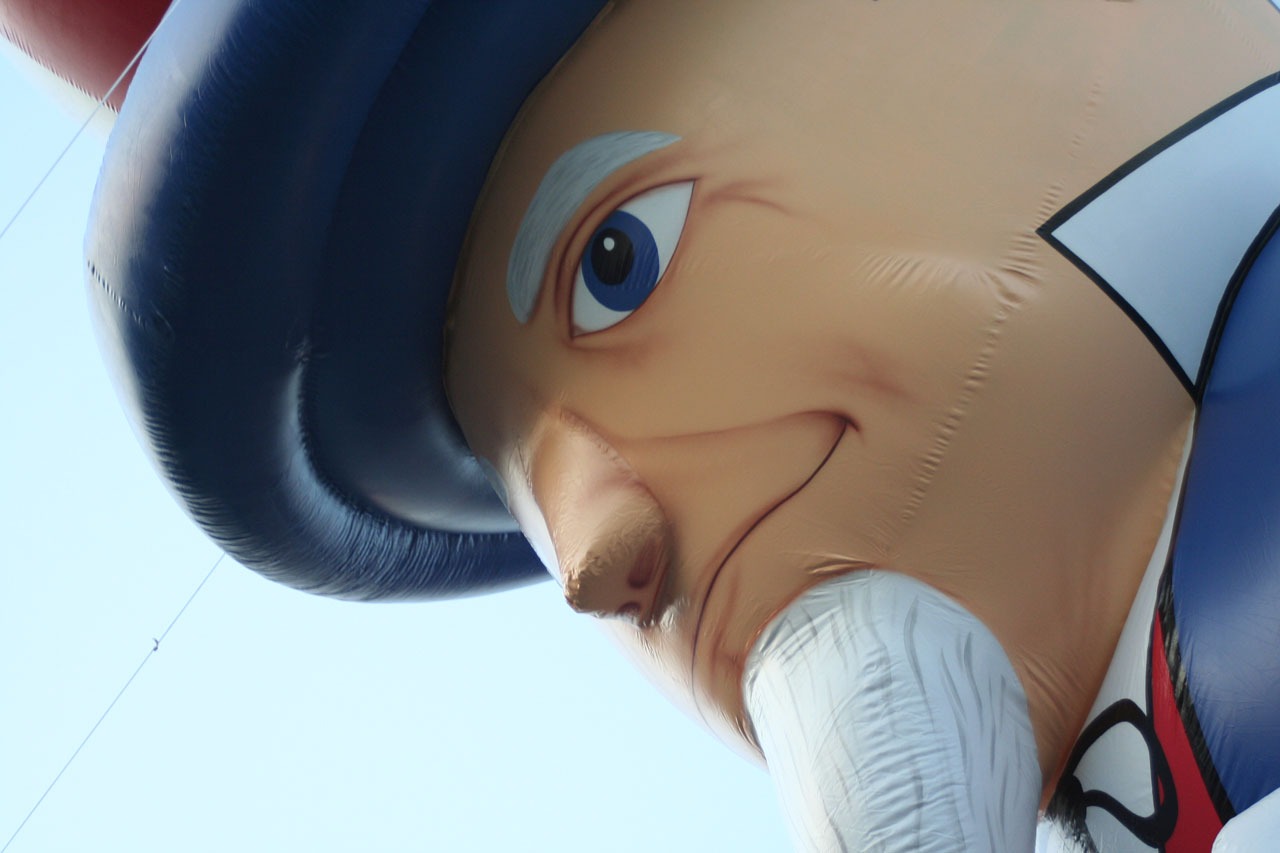
hair, balloon, usa, blue, freedom, clothing, ear, toy, parade, mouth, celebrate, human body, patriotism, face, national, nose, american, eye, head, skin, liberty, organ, anime, independence, cartoon, patriotic, screenshot, democracy, election, interaction, symbolic, uncle sam